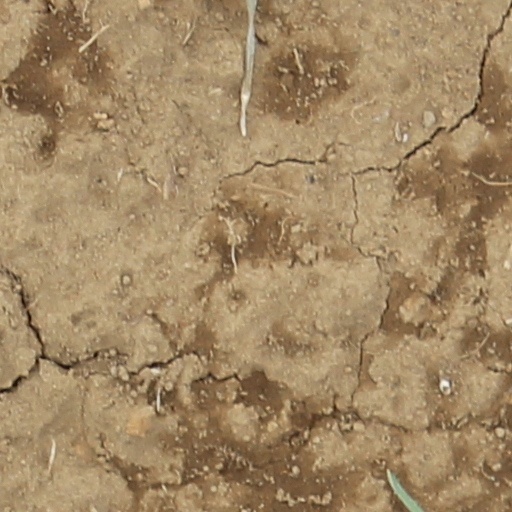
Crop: wheat